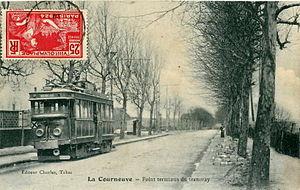
Carte postale ancienne éditée par Charles, Tabac
La Compagnie des tramways de Paris et du département de la Seine a été créée en 1887, pour exploiter les lignes situées au nord de Paris, dans l'ancien arrondissement de Saint-Denis du département de la Seine.
La Courneuve est une commune française, située dans le département de la Seine-Saint-Denis en région Île-de-France. Ses habitants sont appelés les Courneuviens et Courneuviennes.